Vincent Desagnat

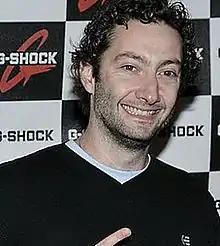
Desagnat in 2009

Vincent Raphaël Charles Desagnat (born 9 March 1976) is a French actor, skateboarder and television and radio presenter.